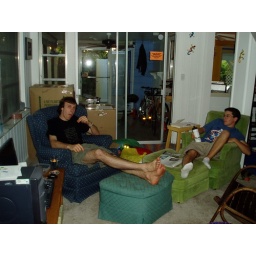
The glowing cat eyes beneath the tissue paper is definitely the high point of this capture. (Most likely that's Soda.)